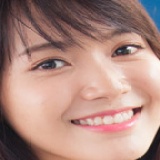
ca sĩ Jang Mi